Dashpot timer

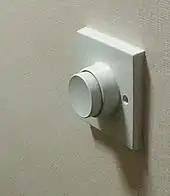
Typical UK staircase timer lighting switch, using a pneumatic dashpot timer

The first automatic timer, the dashpot timer has been used in many different machines and has many variations. Pneumatic, hydraulic-action, and mercury displacement timers. Being used in a variety of things such as printing presses, motors, and even irrigation systems, the dashpot timer has seen many applications. Even in modern times with electrical and digital timers, these old mechanical timers are still in use due to their simplicity and ability to function in tough environments.